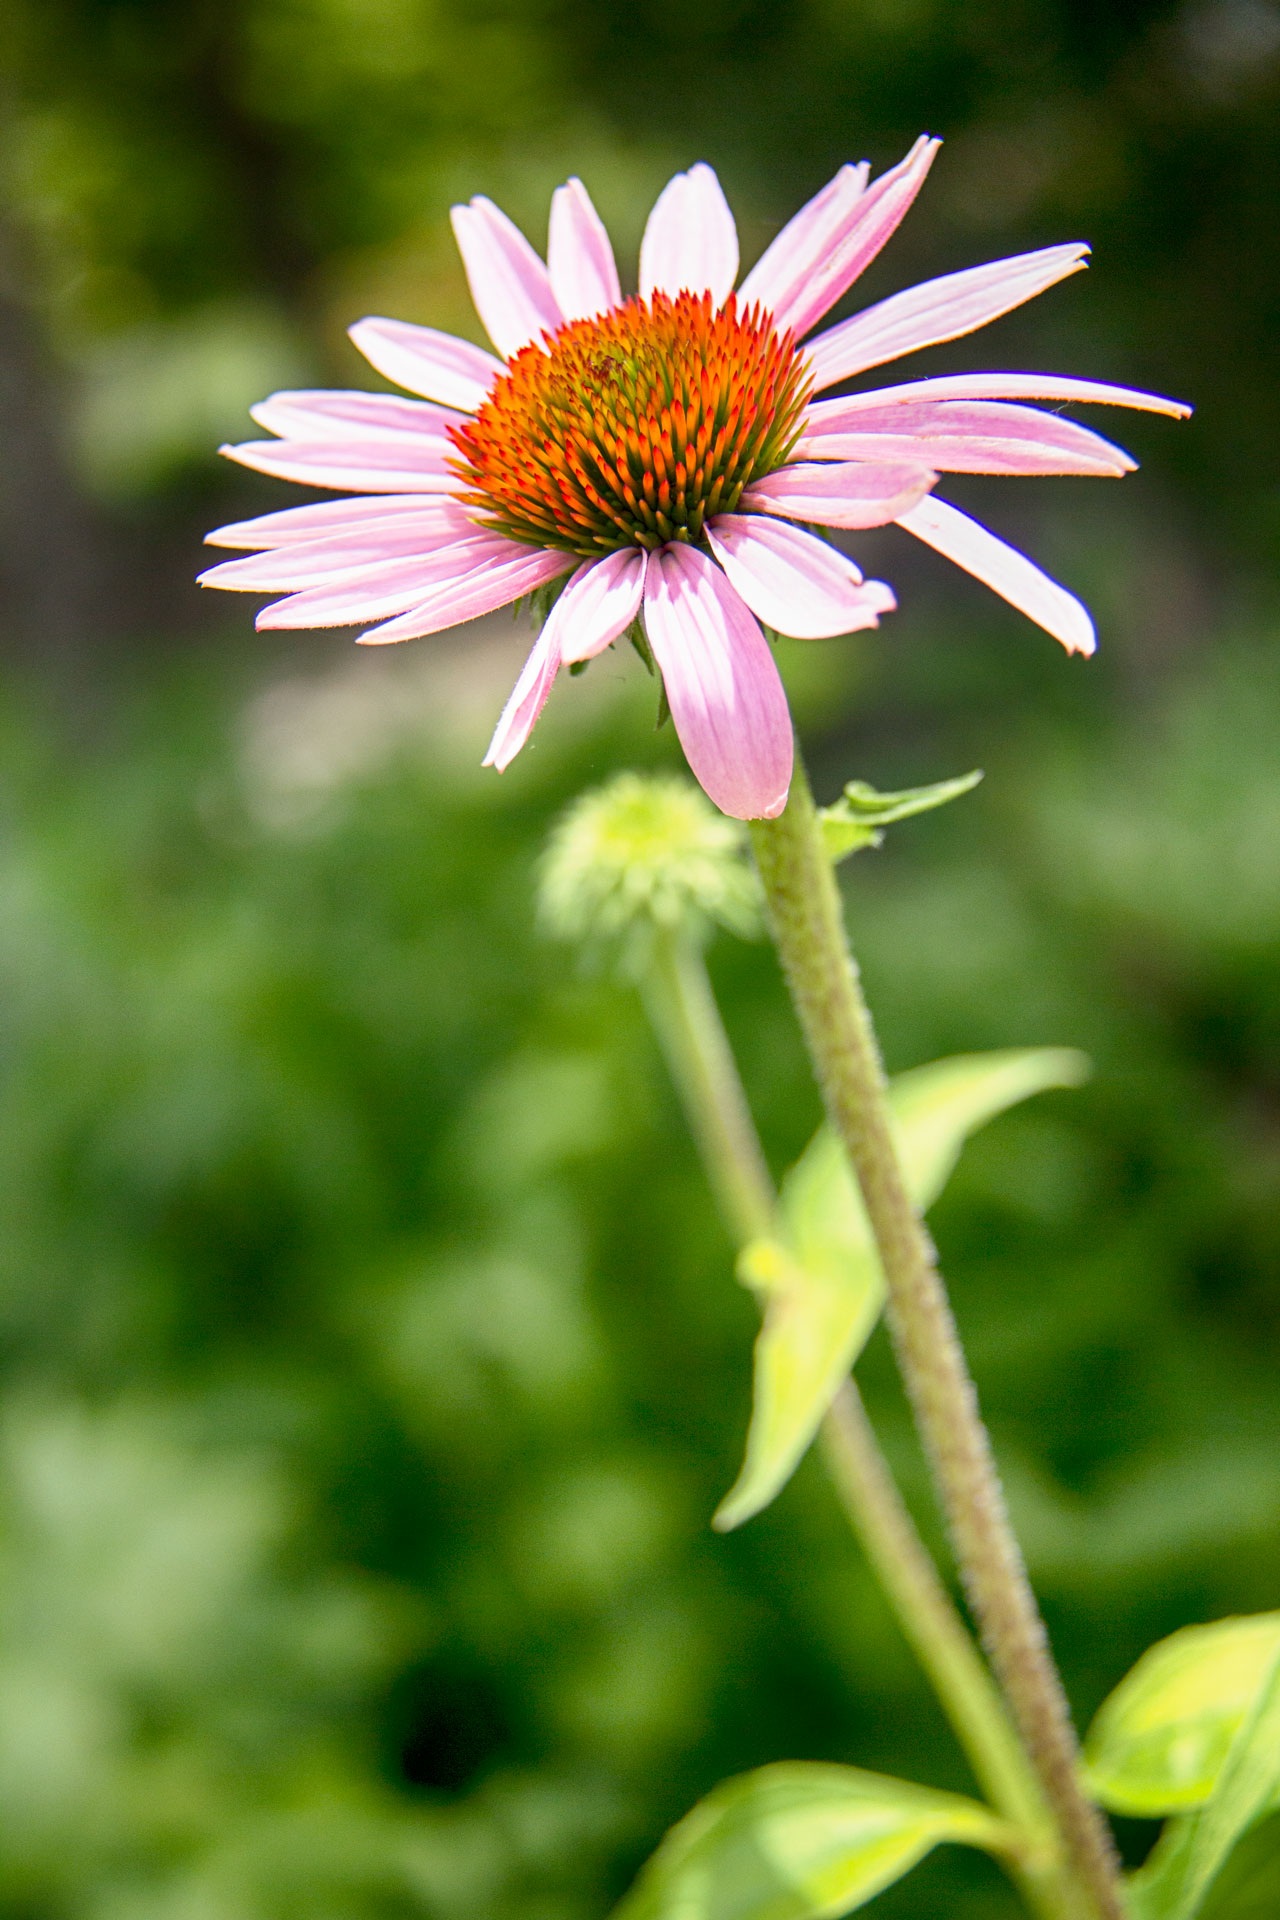
nature, outdoor, growth, plant, meadow, flower, petal, floral, daisy, foliage, green, natural, park, botany, blooming, garden, flora, fauna, wildflower, close up, gardening, bright, organic, macro photography, flowering plant, daisy family, annual plant, plant stem, land plant